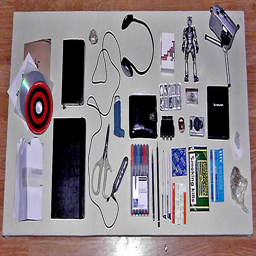
A group of random items are arranged on a large white piece of paper.
A desk area with a mat and various supplies and items on the mat, including an inhaler, compact discs, notebooks, writing instruments and a camera.
Drafting tools and accessories laid out on a white blotter on a wooden surface
A white tray covered in lots of electronics items.
A photo of items being used in a project.